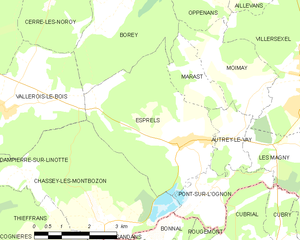
Carte des communes françaises